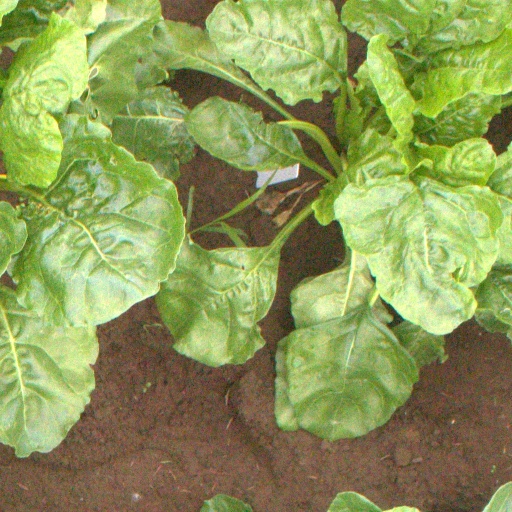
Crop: sugar beet